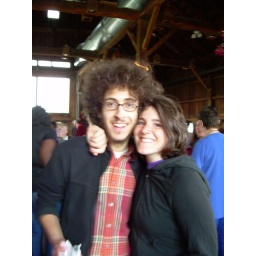
in the red barn